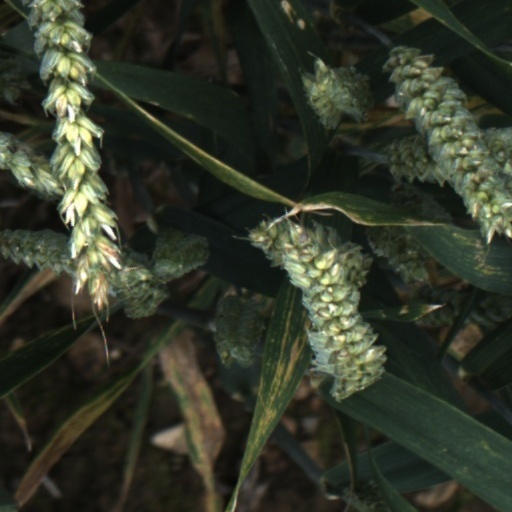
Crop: wheat